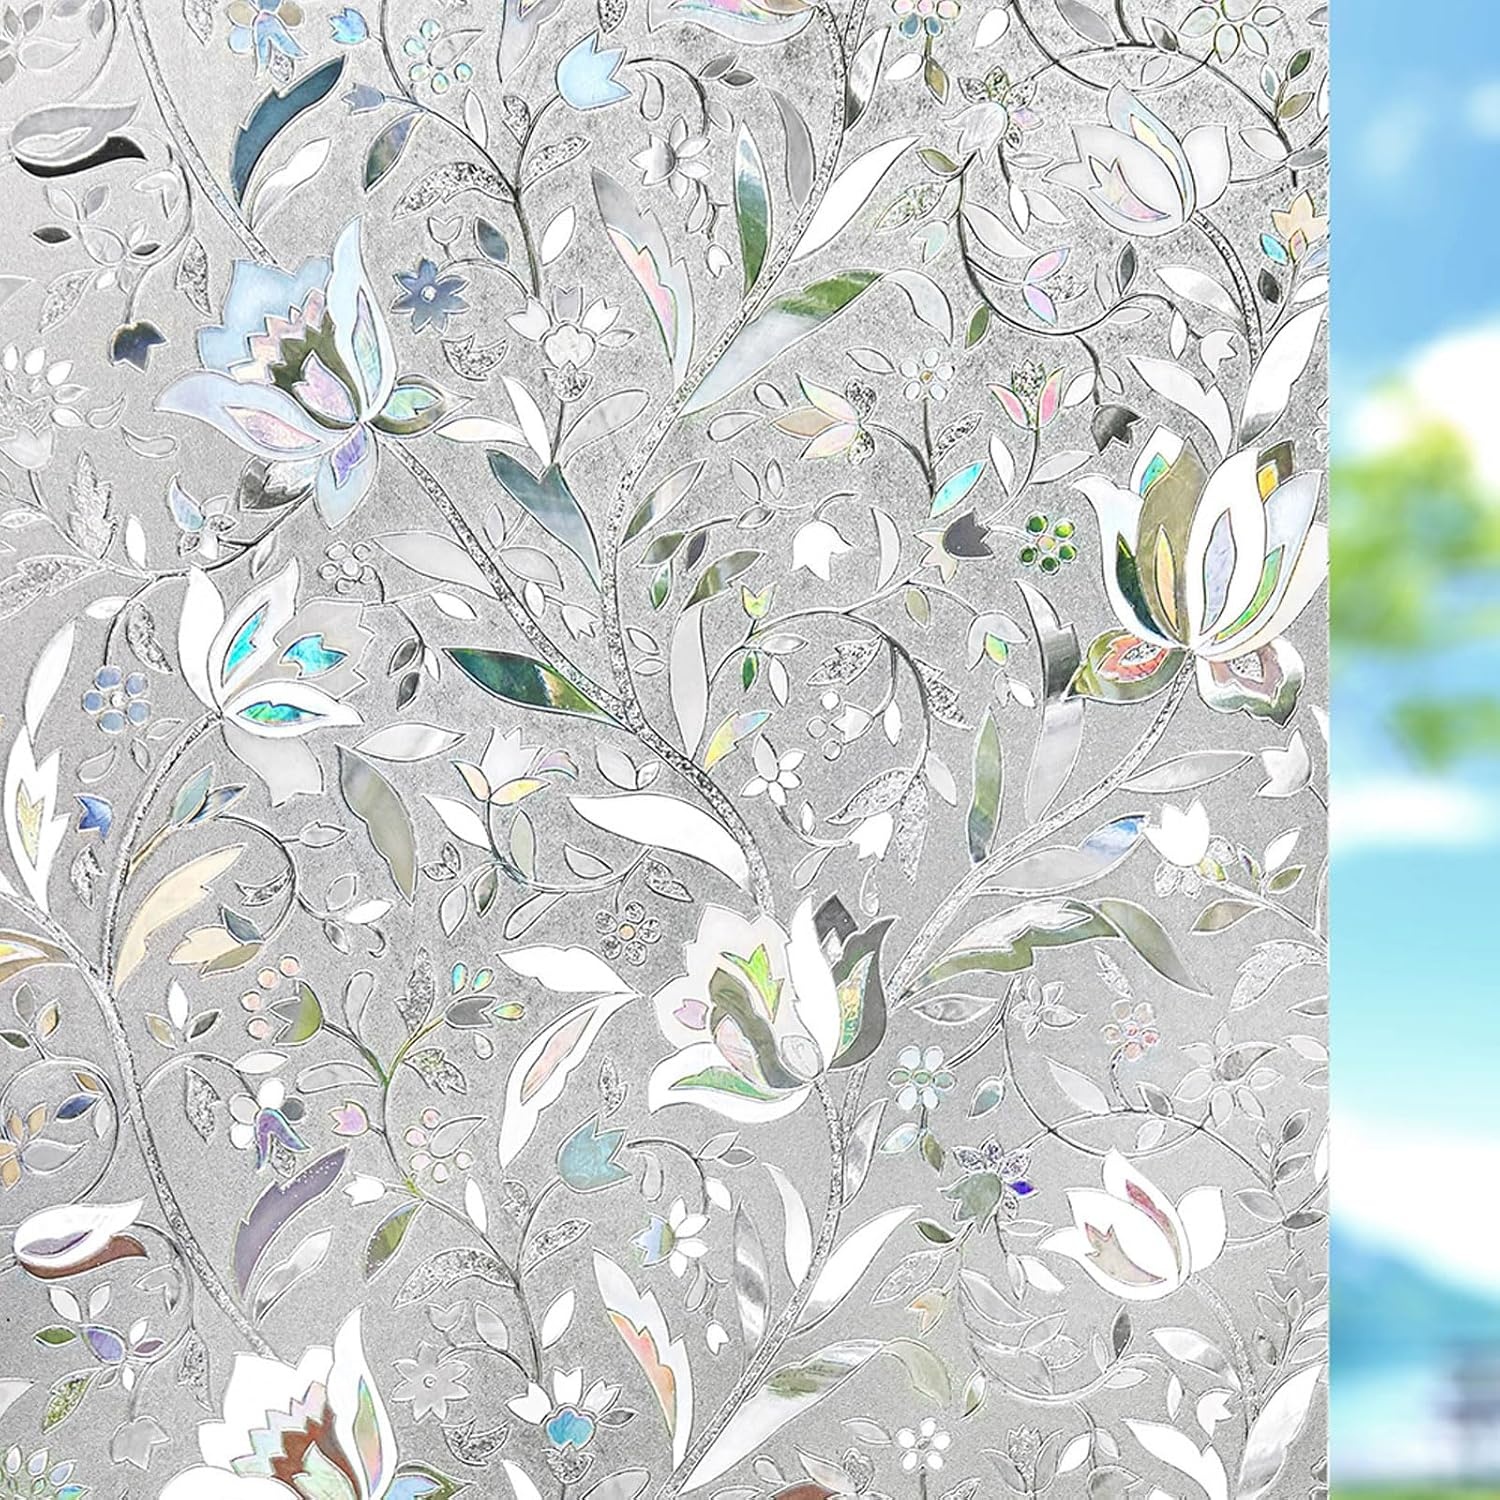
Kromapolis Window Film - Privacy, Vinyl Glass Covering, Stained Glass Decorative, Frosted Static Clings, Non-Adhesive, No-Glue (29.5 x 157.4 Inch)
Overview Material : Vinyl (Plastic) Brand : Kromapolis Color : Clear Size : 29.5In x 157.4In Product Dimensions : 29.5"L x 3"W Installation Type : Static Cling Ultraviolet Light Protection : Yes Number of Items : 1 Manufacturer : Kromapolis Unit Count : 1.0 Count About this item EASY INSTALL AND REMOVE - Static and self-adhesive, not need glue to paste. Tear off easily and not leave any trace GOOD PRIVACY PROTETION - Privacy level: ★★★☆☆. Turn any clear glass window into a privacy screen with this frosted glass window film SAVE ENERGY - For air-conditions and heaters can block out 45-85% sunlight heat in summer. The window film also can Reduce at least 30% warmness lost in winter UV BLOCKING - The window film effectively reduces annoying glares, blocks out 87% UVA rays and 99% UVB rays, and protects your skin and furnishings from fading due to prolonged exposure to sunlight STRIKING PATTERN - Special laser tulip patterns of this window film creates a visual effect like rainbow by strongh light and brings unique decoration on your glass, a cost-effective alternative to heavy expensive curtains or blinds
Brand: Kromapolis
Category: Home & Garden > Decor > Window Treatments > Window Films